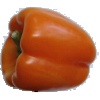
Label: orange_pepper